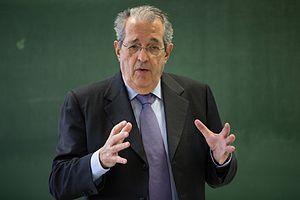
Visite de M. Fabrizio Saccomanni - ex-ministre italien de l'économie et des finances le jeudi 16 mars 2017 à l'Ecole polytechnique